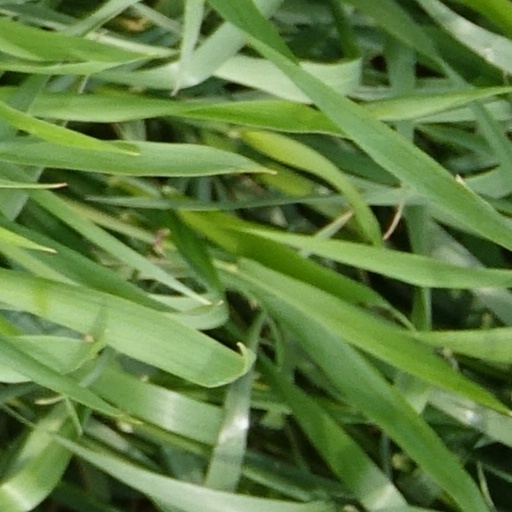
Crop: wheat